Dianne Wiest

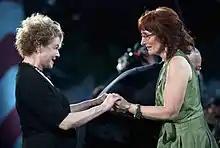
Wiest (left) in 2011

She followed her first Oscar success with performances in "The Lost Boys" (1987) and "Bright Lights, Big City" (1988). She also starred with Steve Martin, Mary Steenburgen, Jason Robards, Keanu Reeves and Martha Plimpton in Ron Howard's "Parenthood", for which she received her second Oscar nomination. Other major film roles include Tim Burton's "Edward Scissorhands" (1990), Jodie Foster's "Little Man Tate" (1991) and "The Birdcage" (1996), Mike Nichols's remake of "La Cage aux Folles".